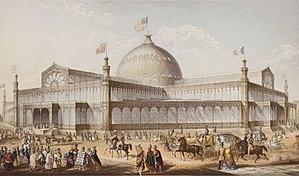
L'Exposition universelle de 1853 désigne une Exposition internationale qui s'est tenue à New York en 1853.